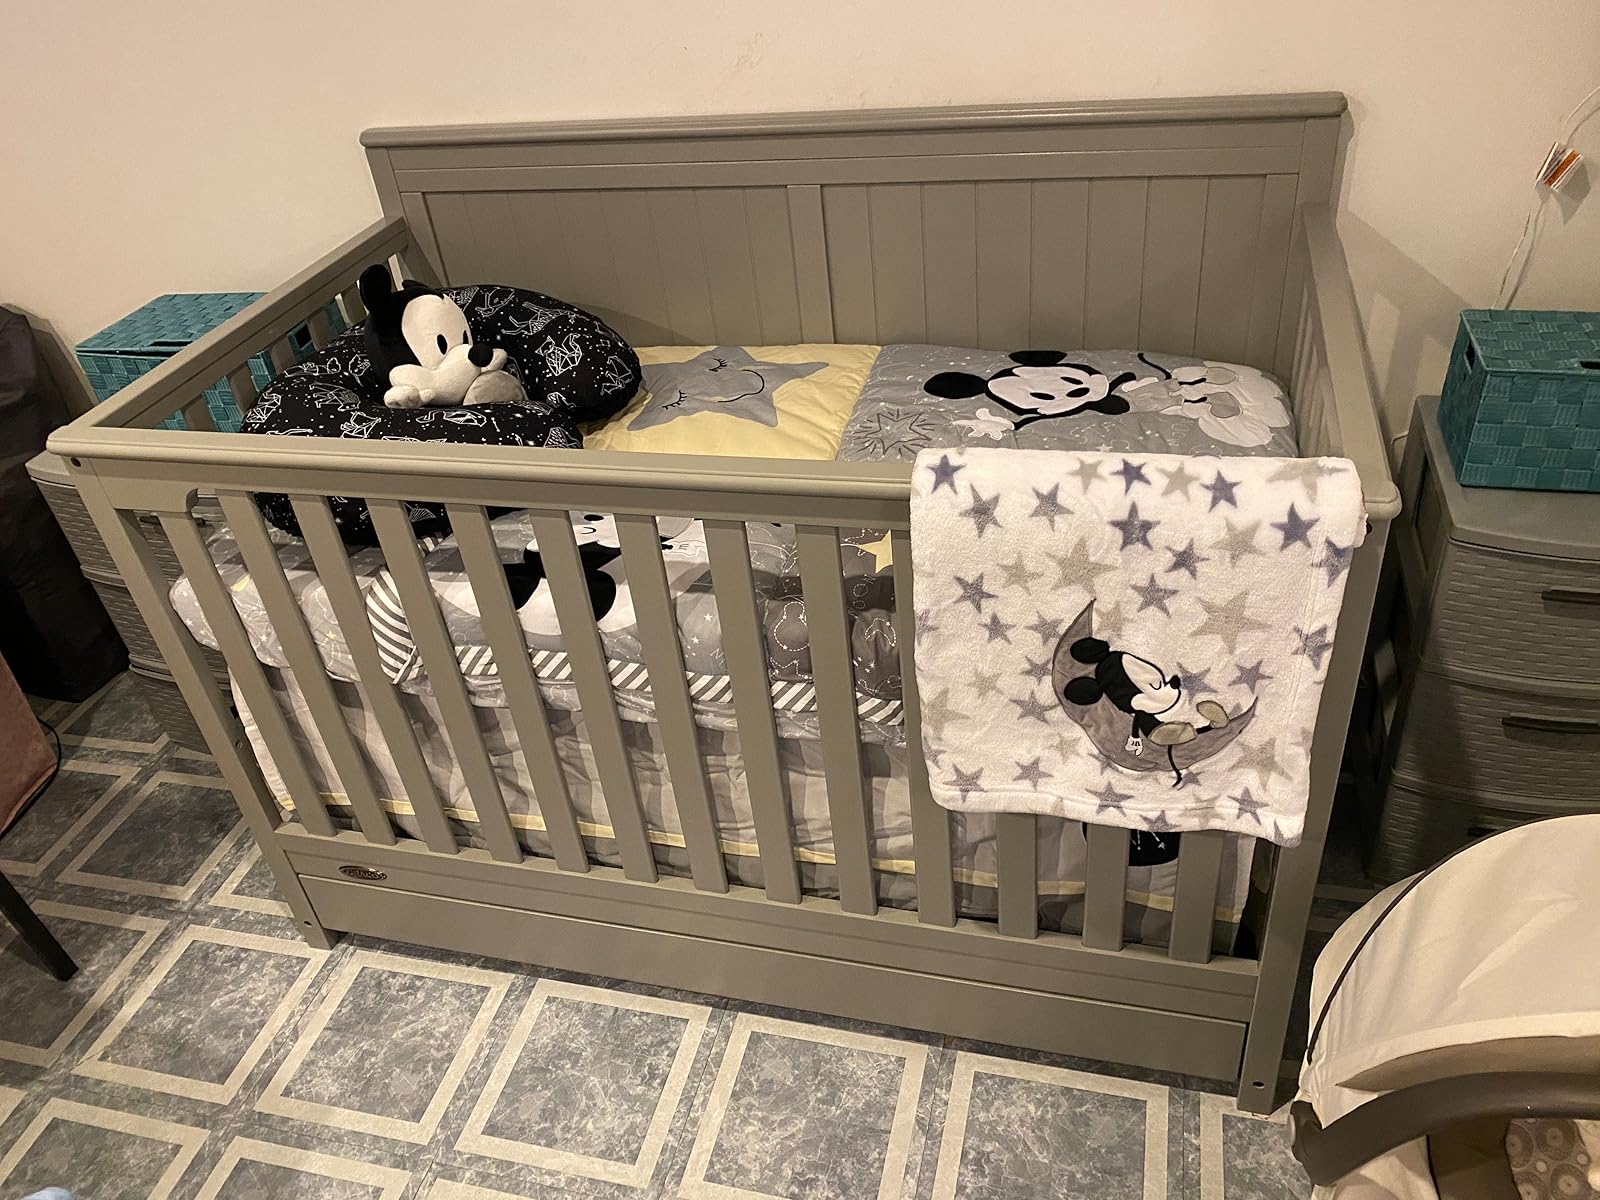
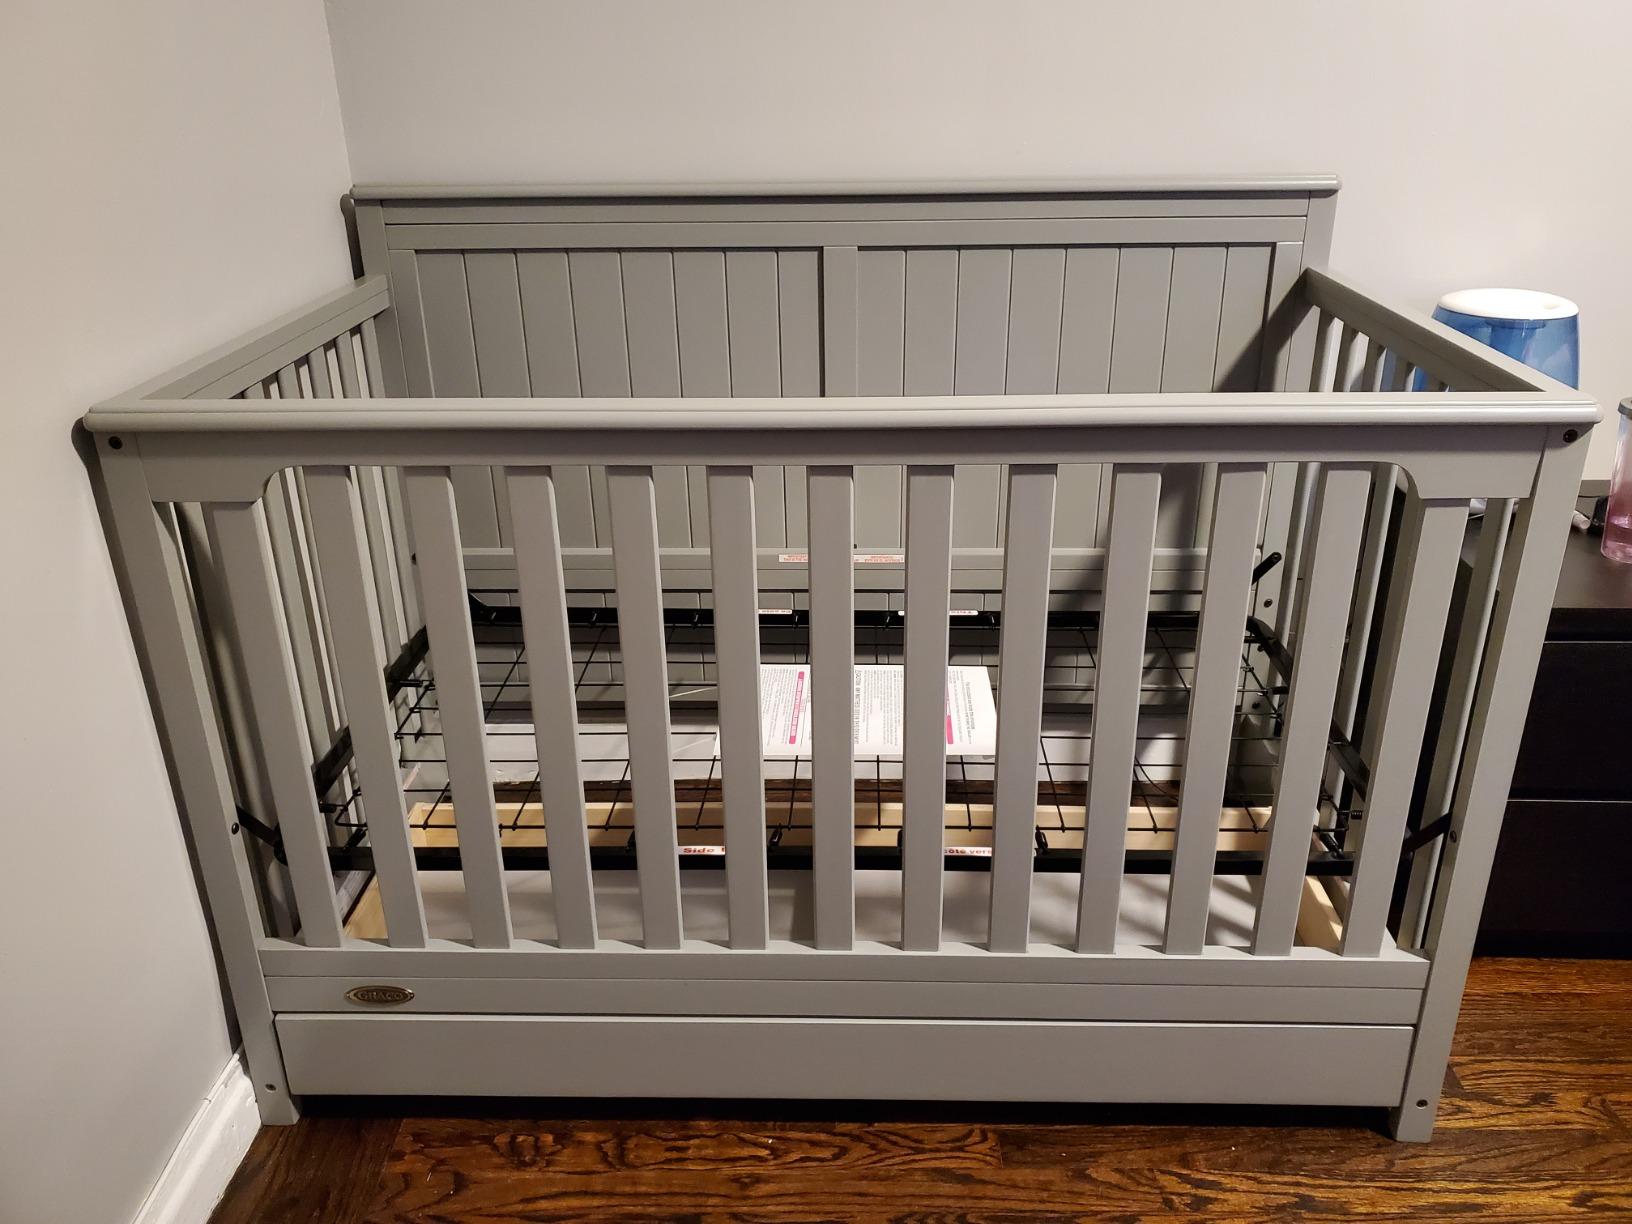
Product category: products_crib
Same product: yes